Karen K. Caldwell

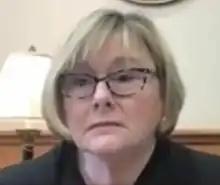

Karen Kaye Caldwell (born February 25, 1956) is a United States district judge of the United States District Court for the Eastern District of Kentucky.